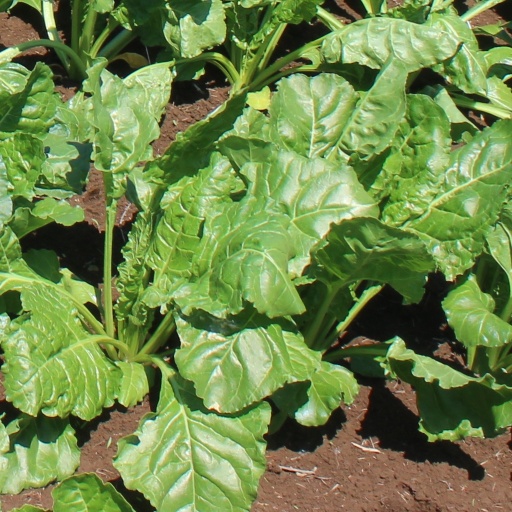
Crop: sugar beet